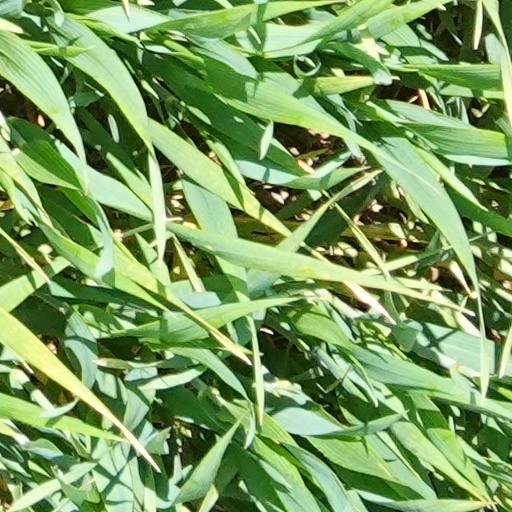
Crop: wheat